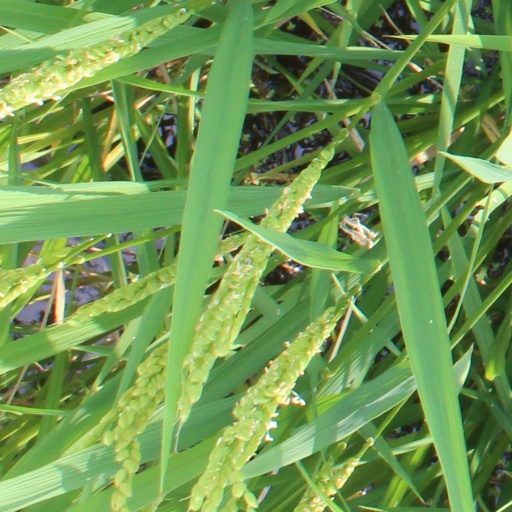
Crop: rice